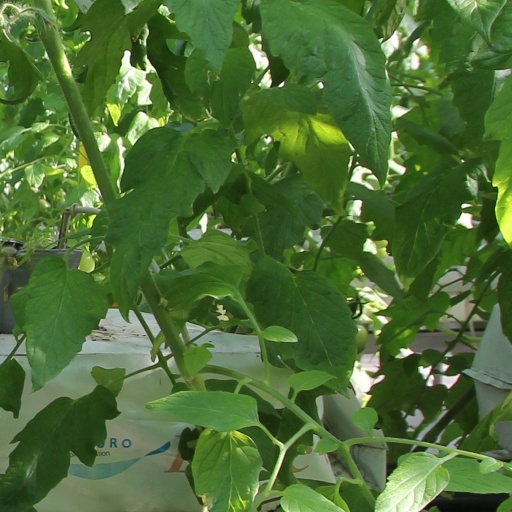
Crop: tomato